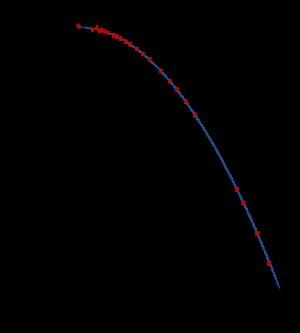
La relativité générale est une théorie relativiste de la gravitation, c'est-à-dire qu'elle décrit l'influence sur le mouvement des astres de la présence de matière et, plus généralement d'énergie, en tenant compte des principes de la relativité restreinte. La relativité générale englobe et supplante la théorie de la gravitation universelle d'Isaac Newton qui en représente la limite aux petites vitesses et aux champs gravitationnels faibles.
PSR B1913+16, ou PSR J1915+1606, est un pulsar binaire, c'est-à-dire un système binaire dont l'une des deux composantes est un pulsar. L'autre composante de ce système est invisible avec les instruments actuels, et sa masse, connue très précisément, suggère qu'il s'agit d'une étoile à neutrons. Cette étoile à neutrons pourrait éventuellement être un pulsar elle aussi, mais le faisceau d'émission éventuel qu'elle envoie ne balaie pas le Système solaire.
La relativité générale a la réputation d'être une théorie fortement mathématique, qui n'était pas fondée au départ sur des observations. Cependant, même si ses postulats ne sont pas directement testables, elle prédit de nombreux effets observables de déviations par rapport aux théories physiques qui ont précédé. Cette page expose donc les tests expérimentaux de la relativité générale.